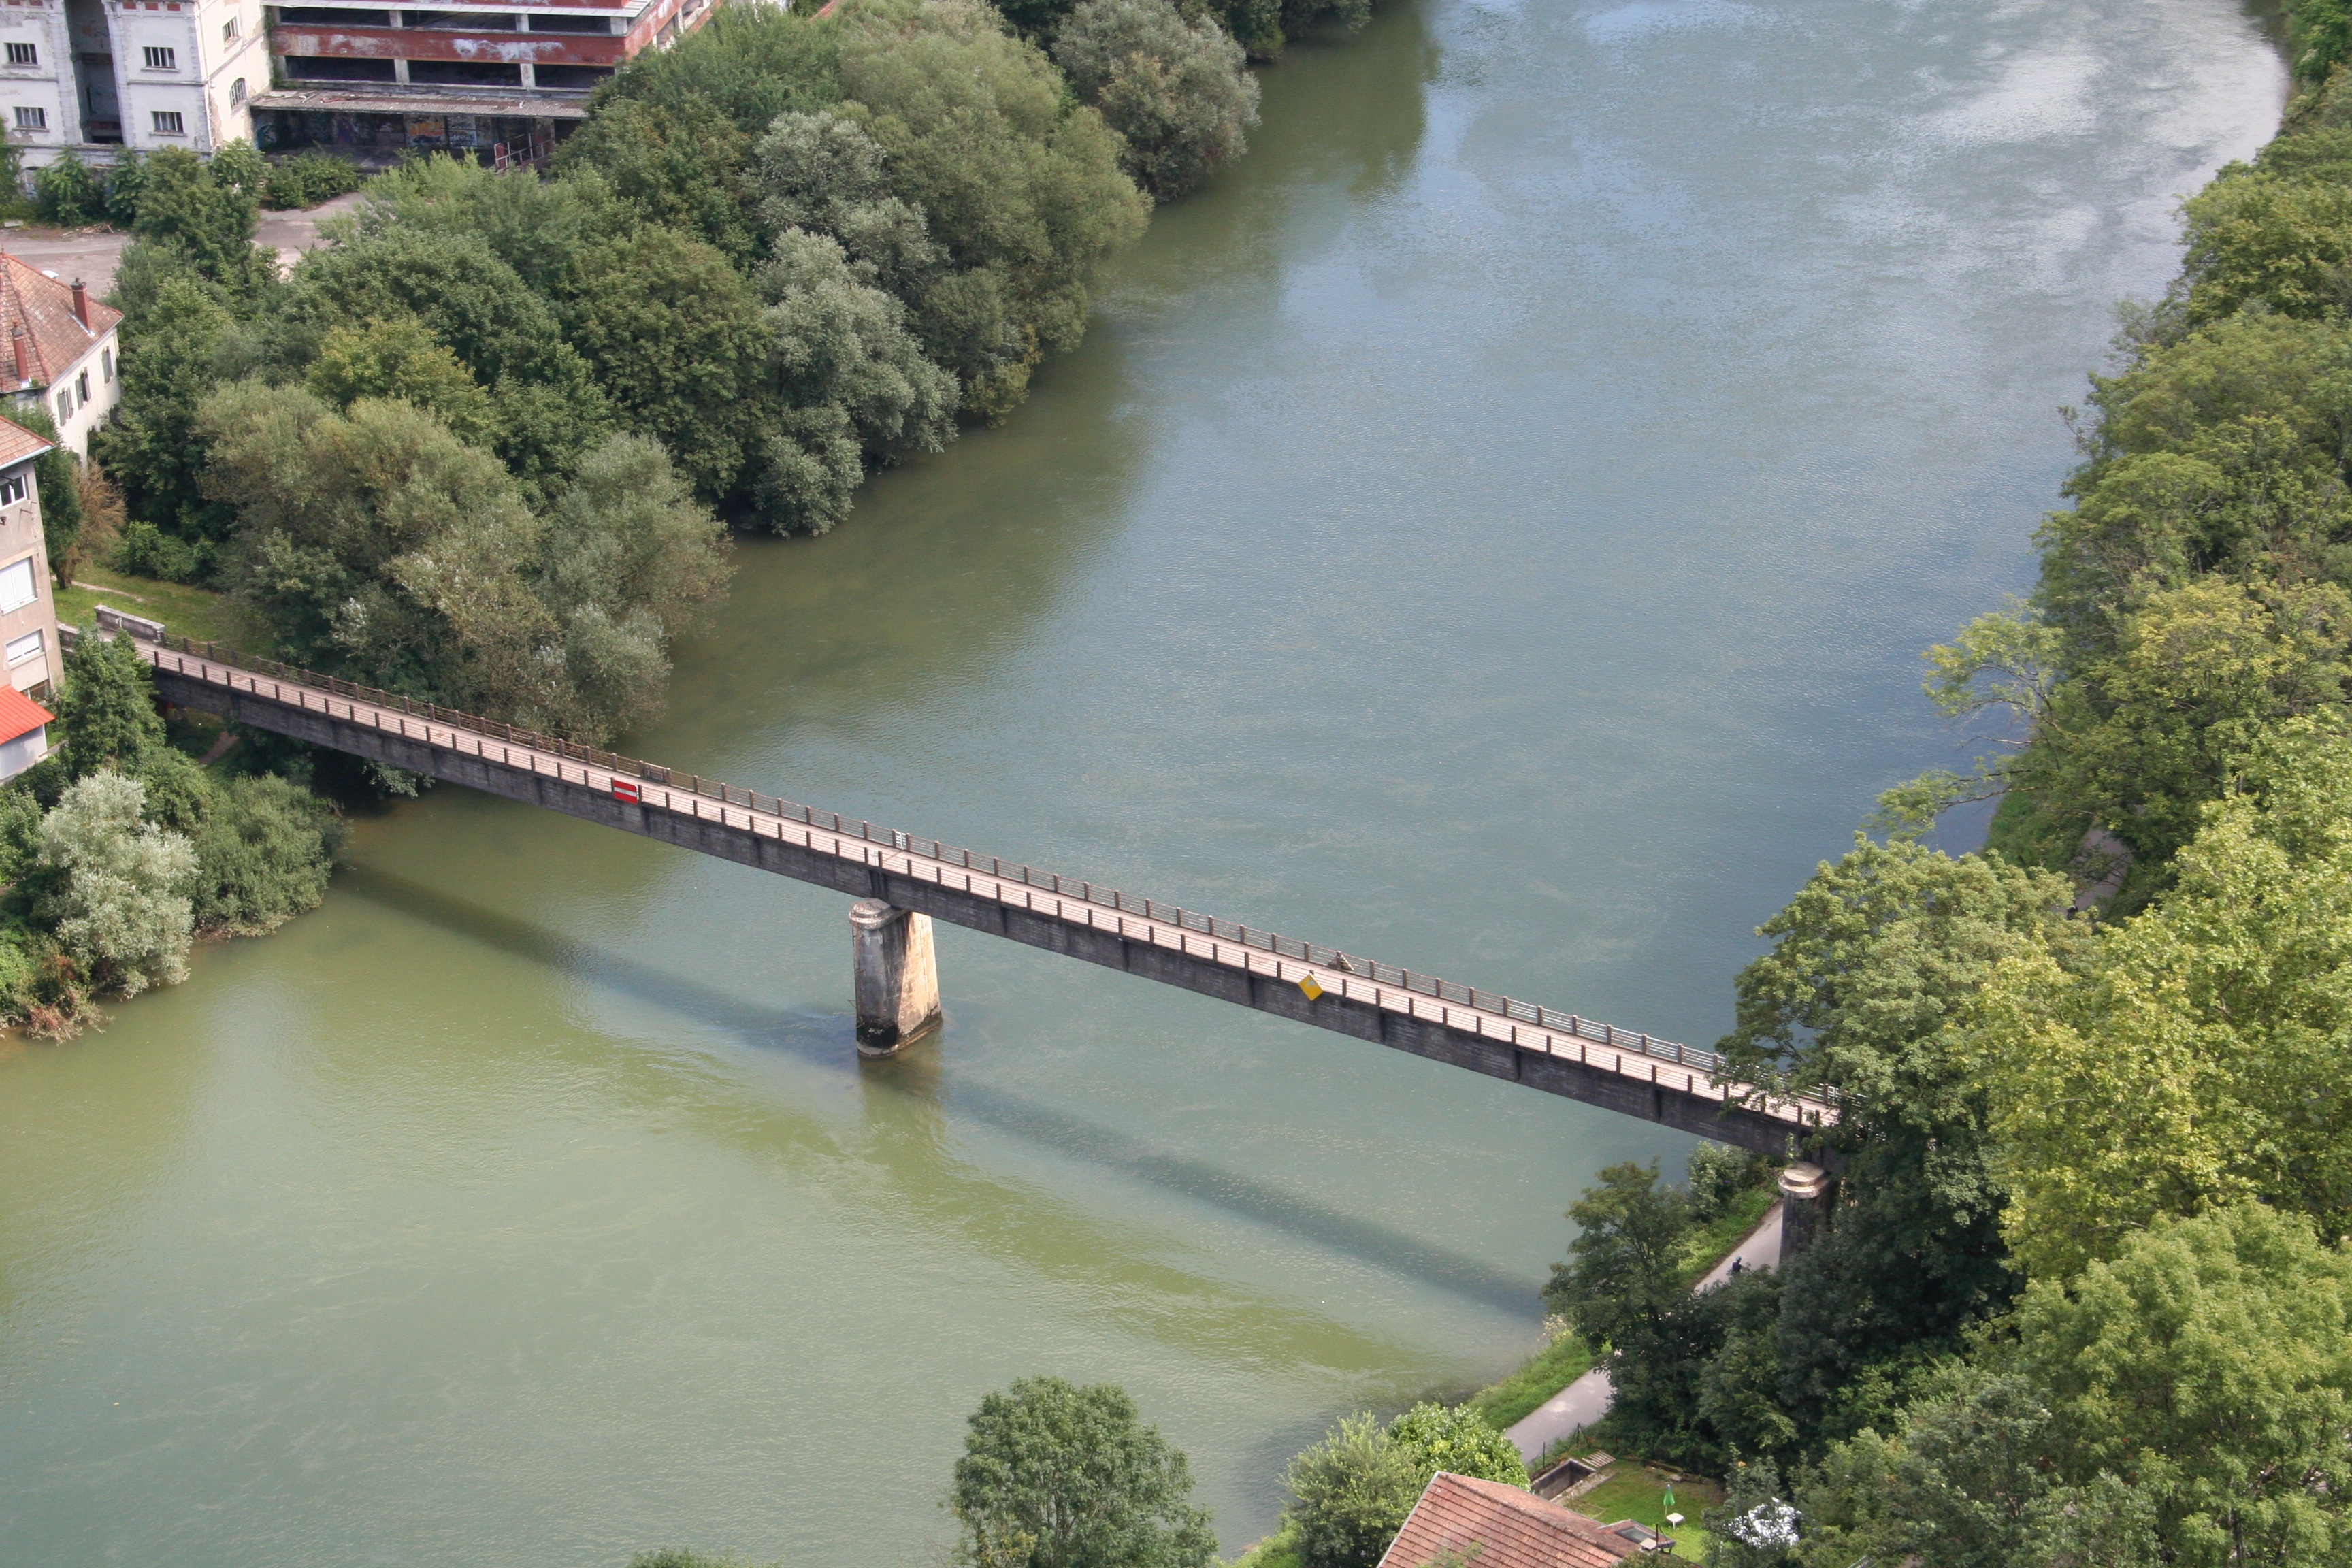
water, bridge, river, canal, transport, france, reservoir, waterway, body of water, channel, rolling stock